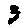
Label: 3